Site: brandenburg
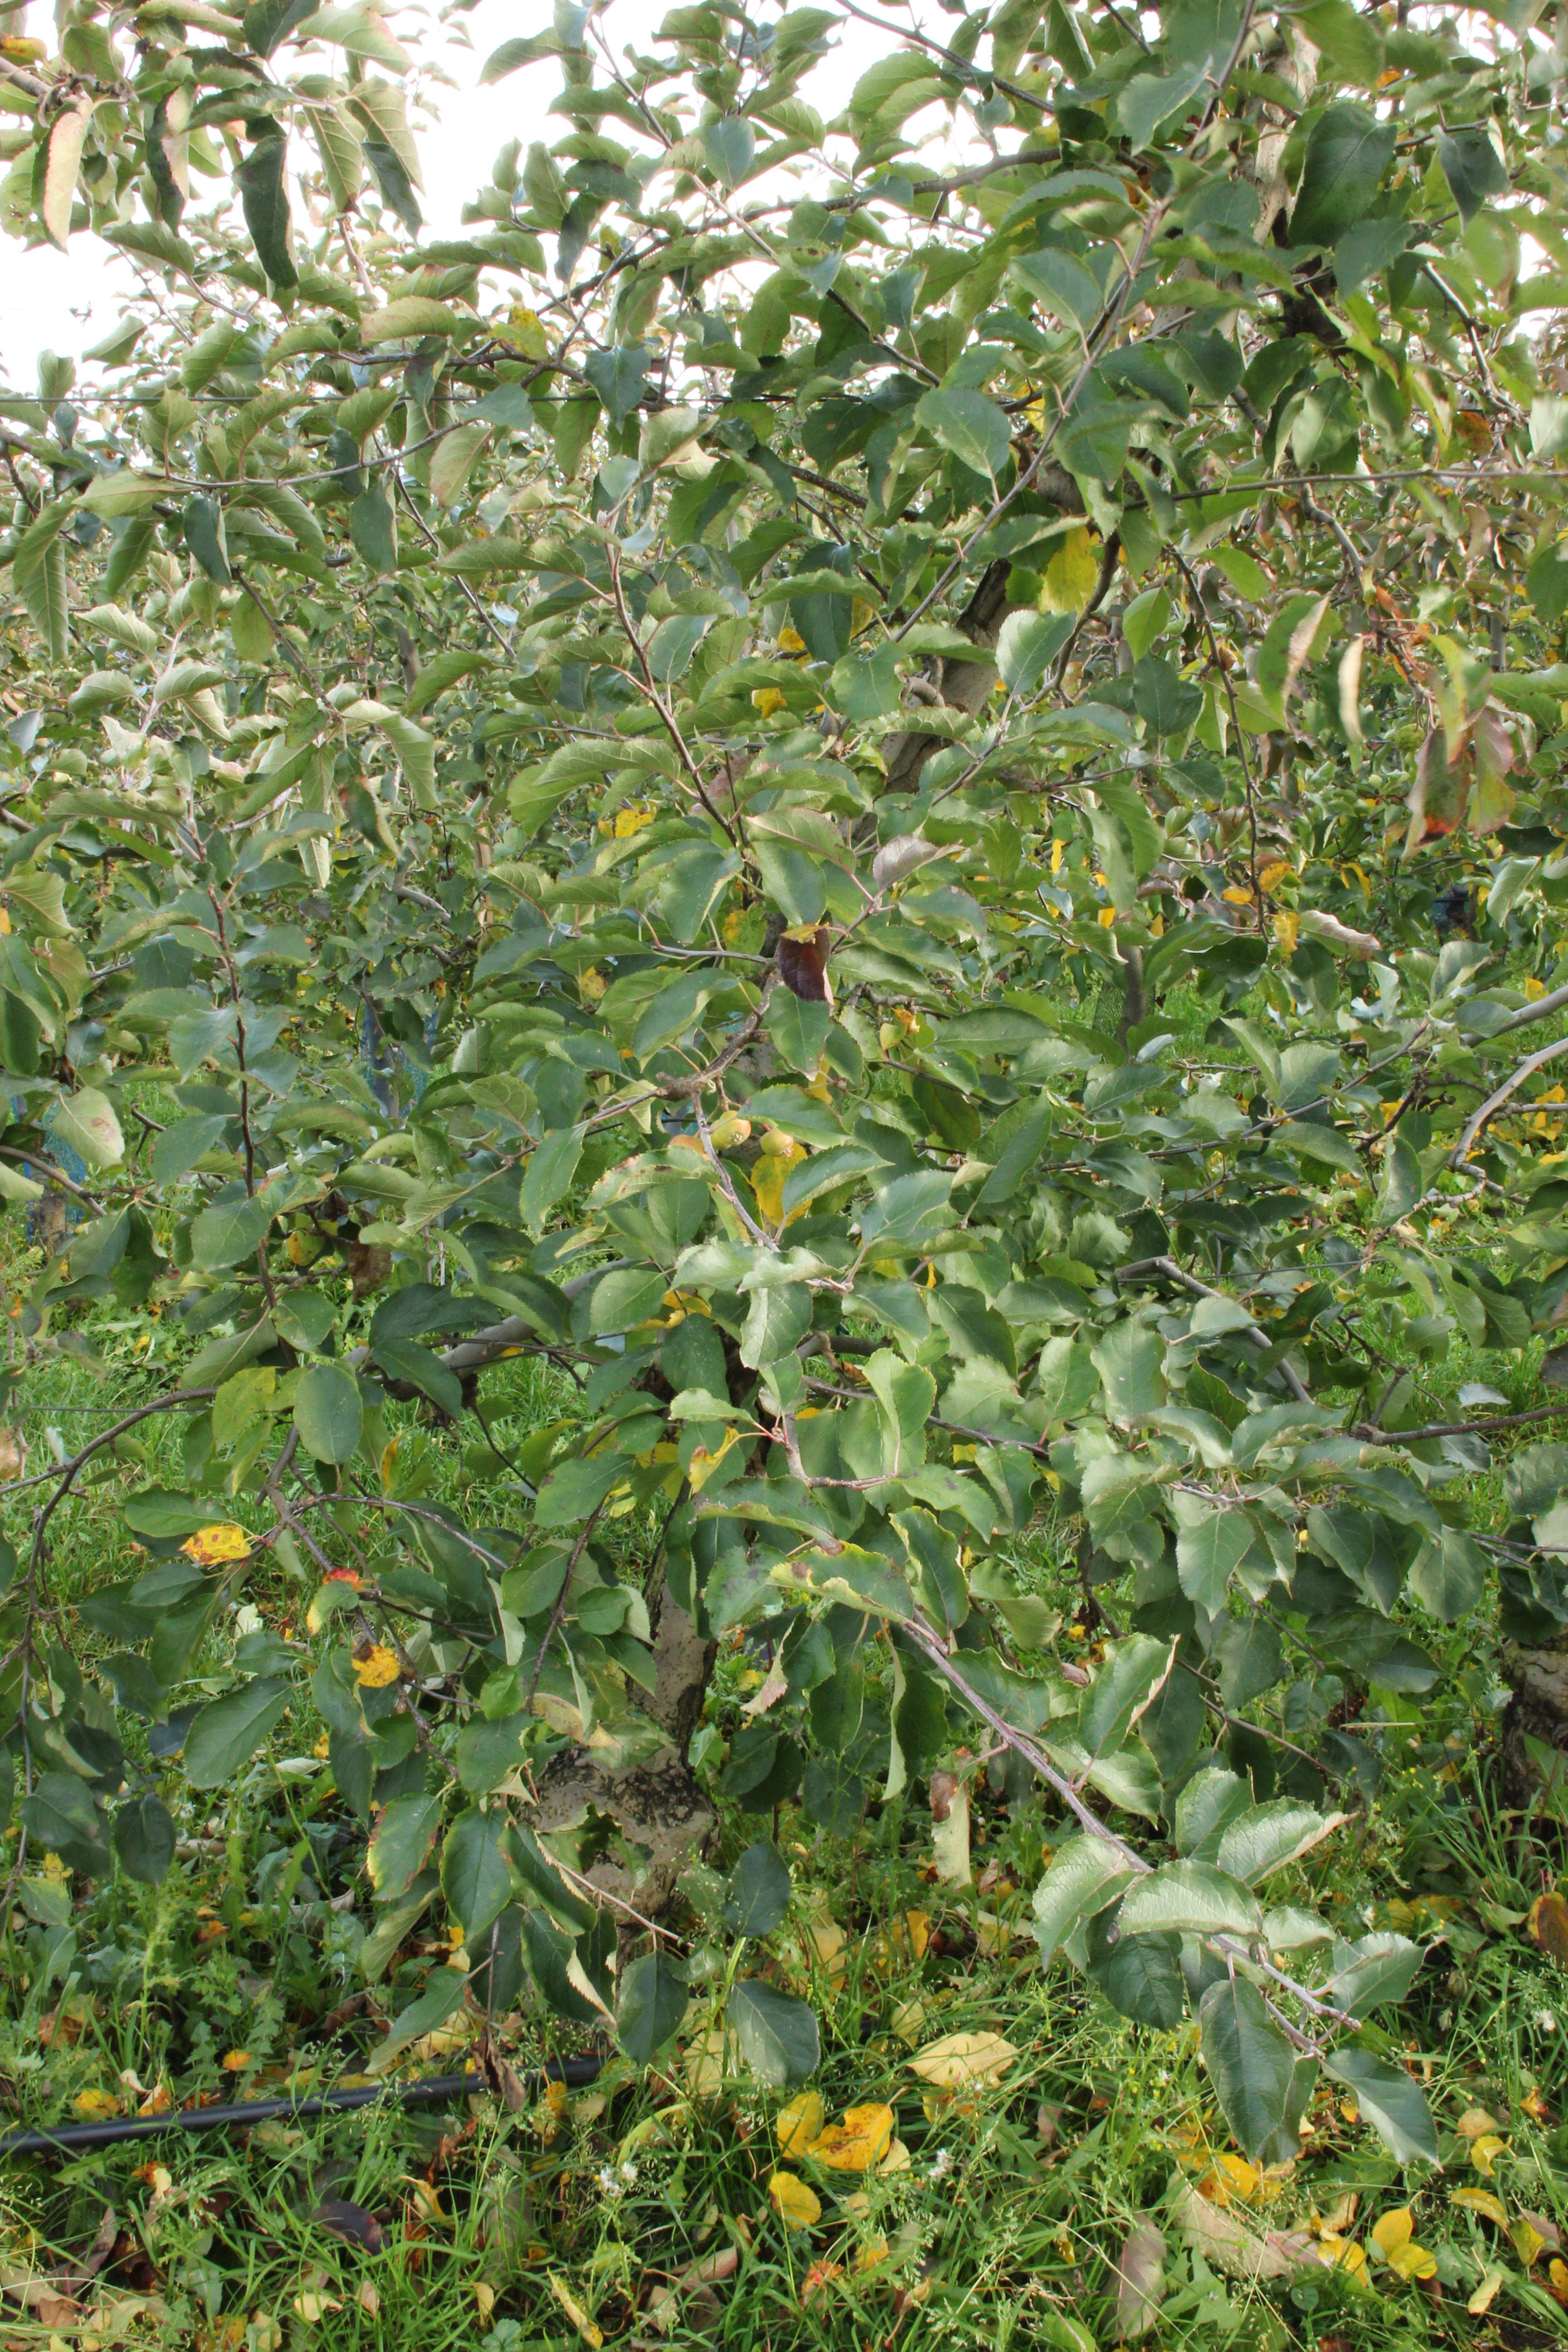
Growth stage (BBCH 91): Senescence, beginning of dormancy